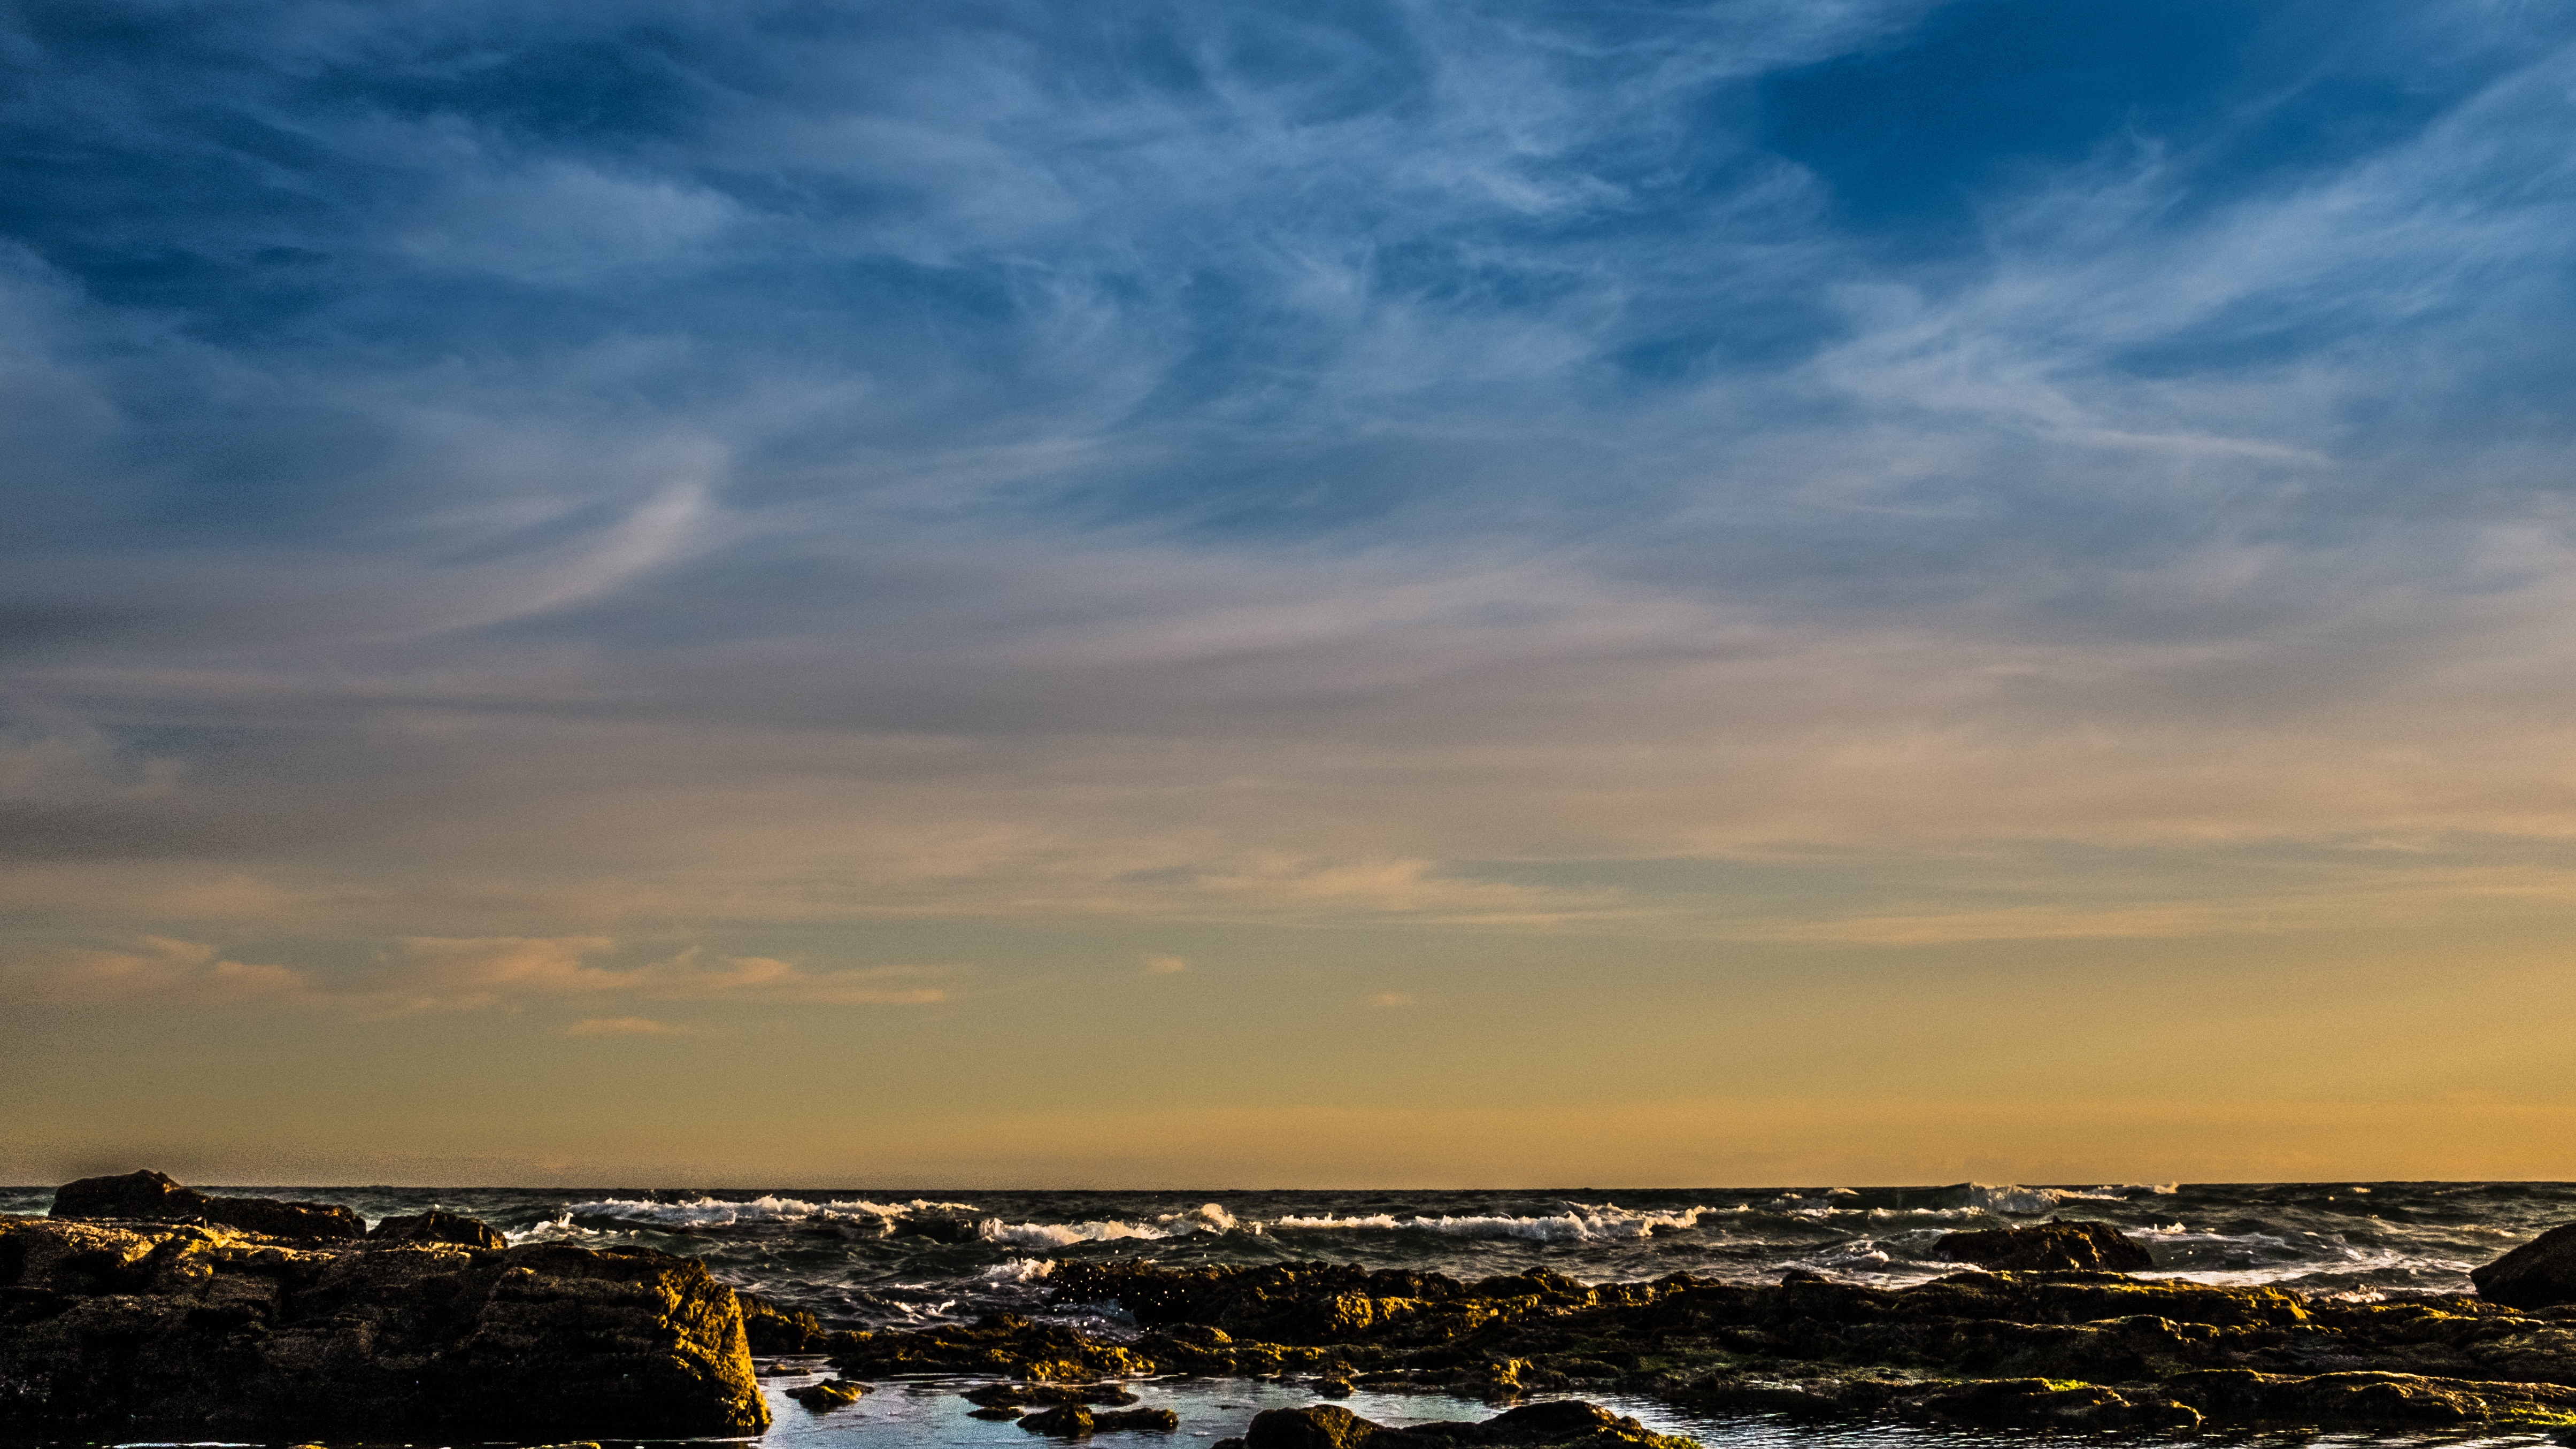
beach, sea, coast, sand, rock, ocean, horizon, cloud, sky, sun, sunrise, sunset, sunlight, morning, shore, wave, dawn, dusk, evening, orange, reflection, bay, blue, body of water, waves, clouds, spain, andalusia, costa, malaga, mijas, meteorological phenomenon, atmospheric phenomenon, wind wave